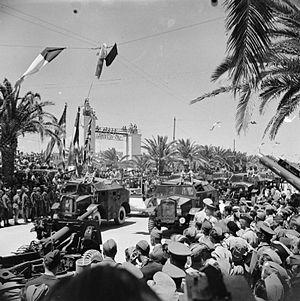
La campagne de Tunisie, également connue sous le nom de bataille de Tunisie, est un ensemble de batailles de la Seconde Guerre mondiale qui ont lieu en Tunisie entre le 17 novembre 1942 et le 13 mai 1943. Elles opposent les forces de l'Allemagne nazie et de l'Italie fasciste aux forces alliées composées de 130 000 soldats britanniques, de 95 000 soldats américains et d'environ 75 000 soldats français et coloniaux de l'armée d'Afrique et des Forces françaises libres.